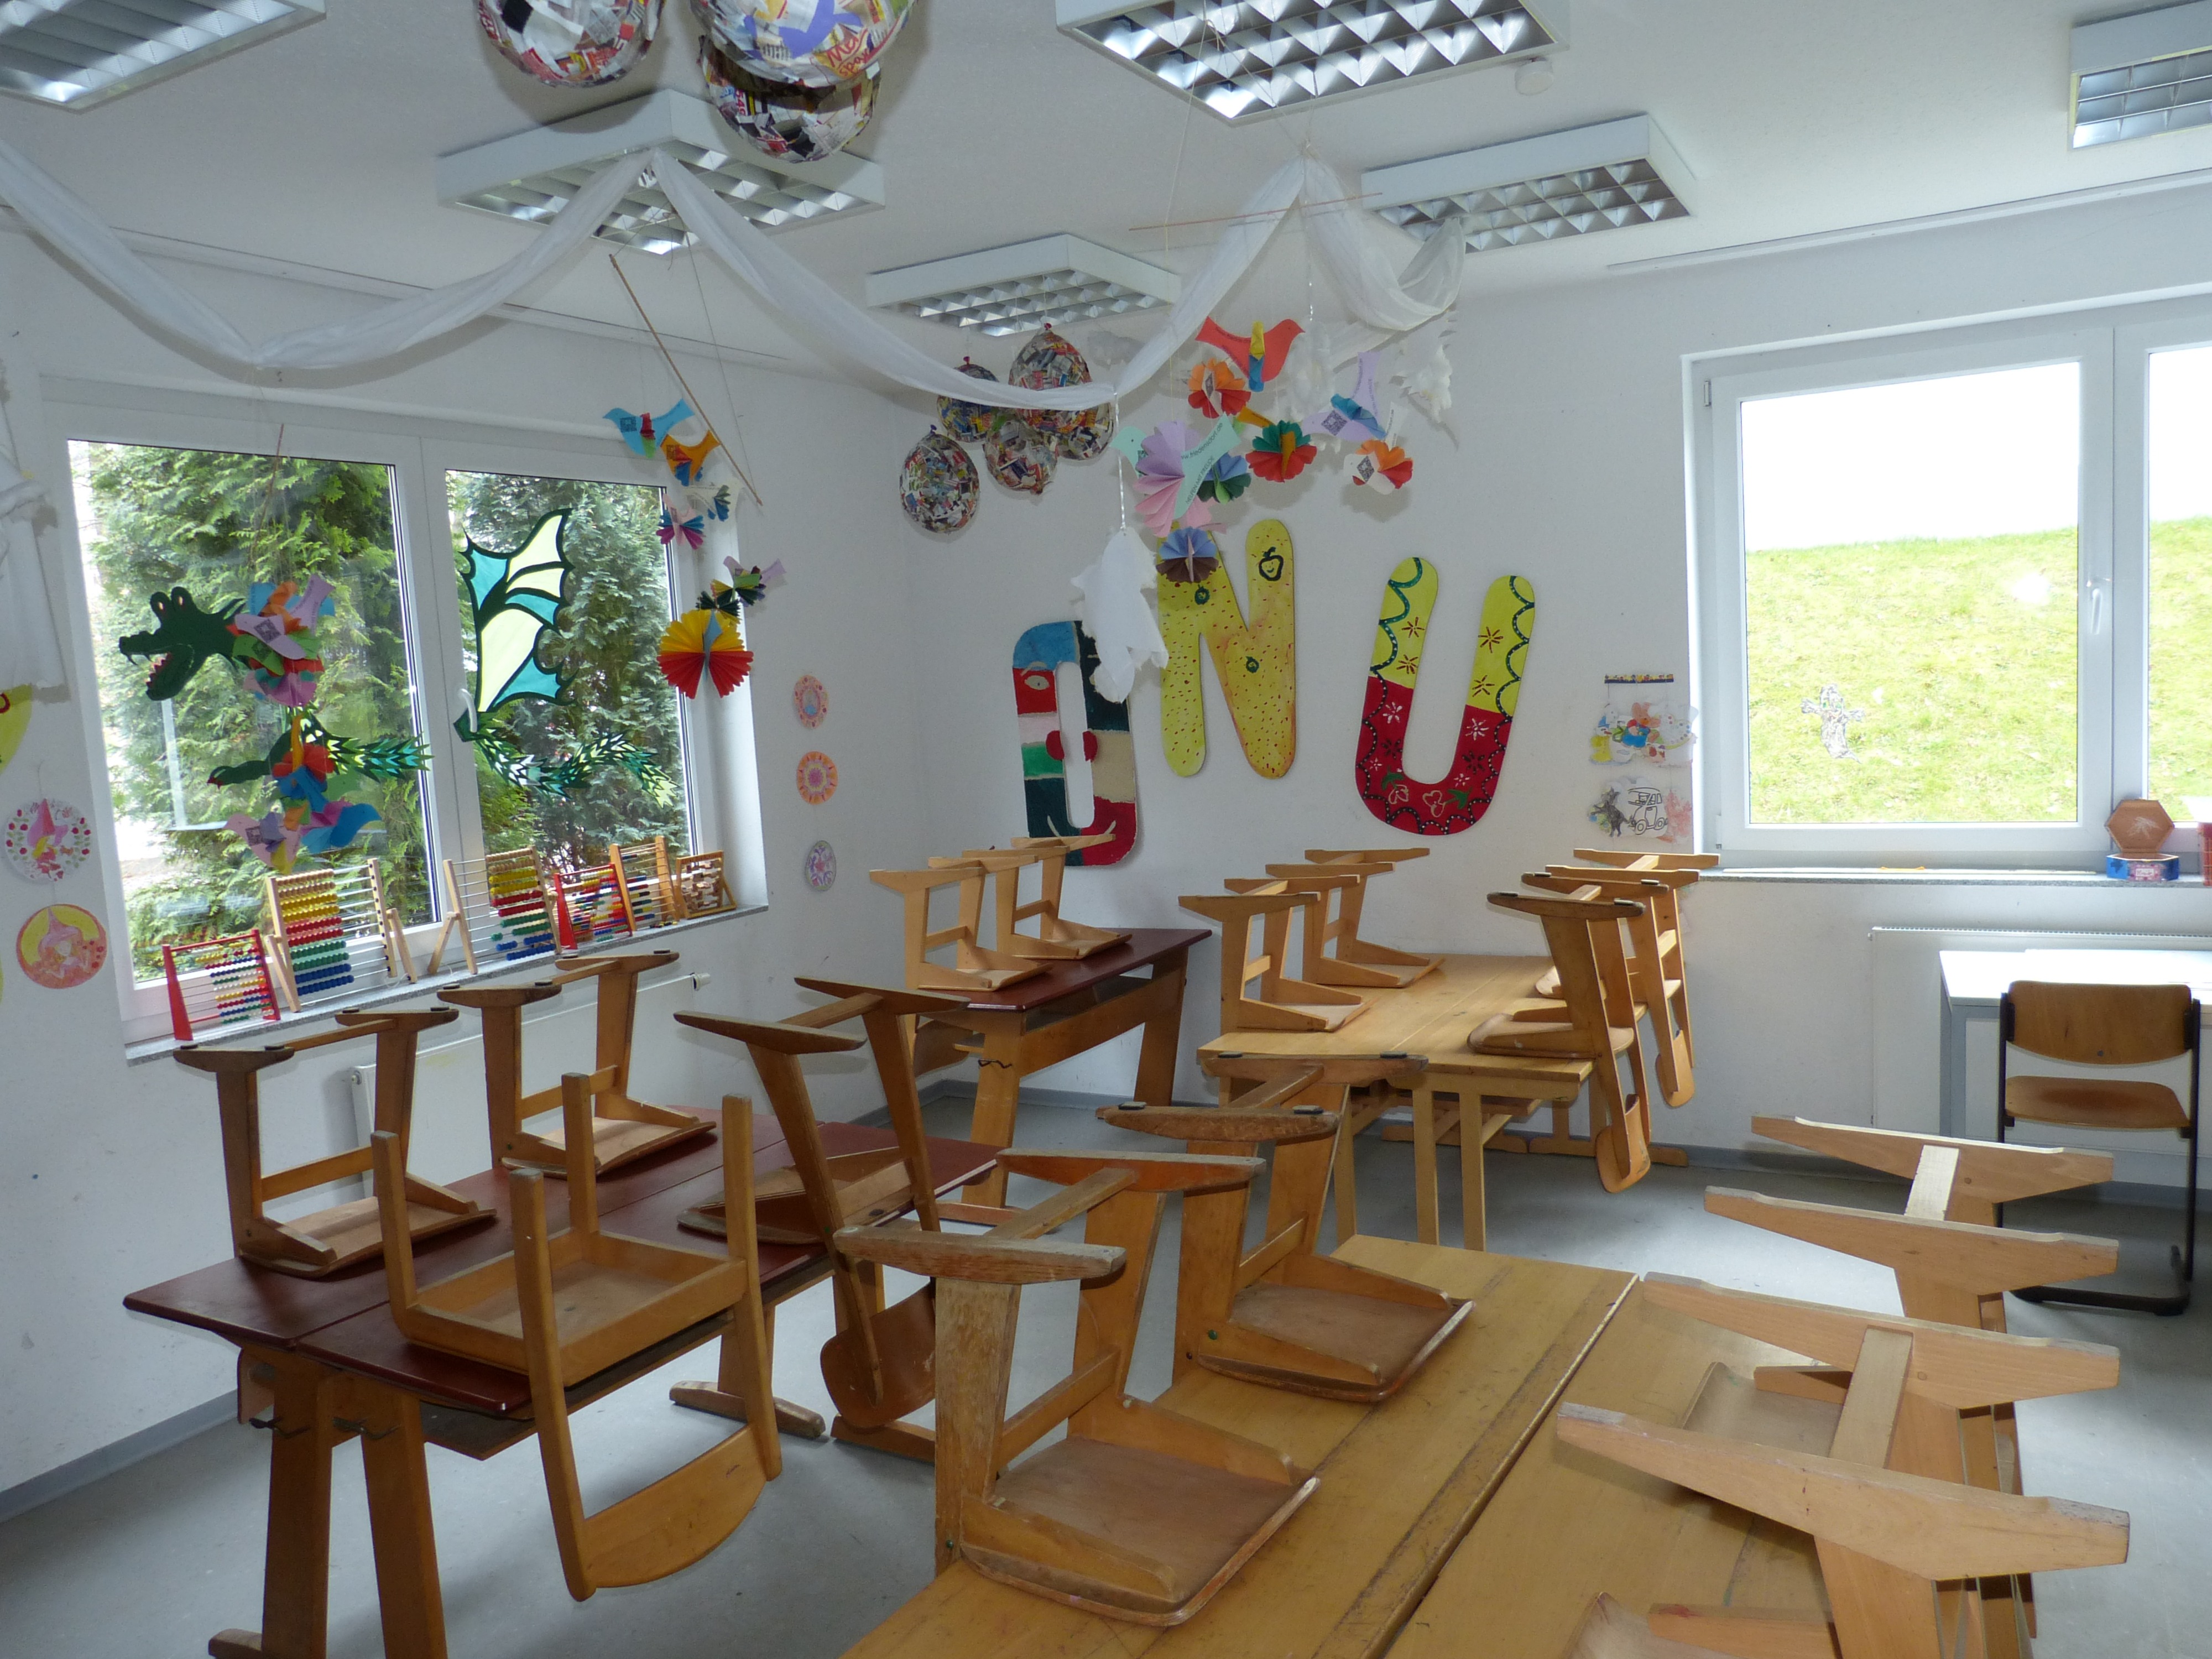
table, restaurant, room, education, classroom, interior design, chairs, resort, school, letters, learn, class, estate, teaching, dining room, class room, elementary school